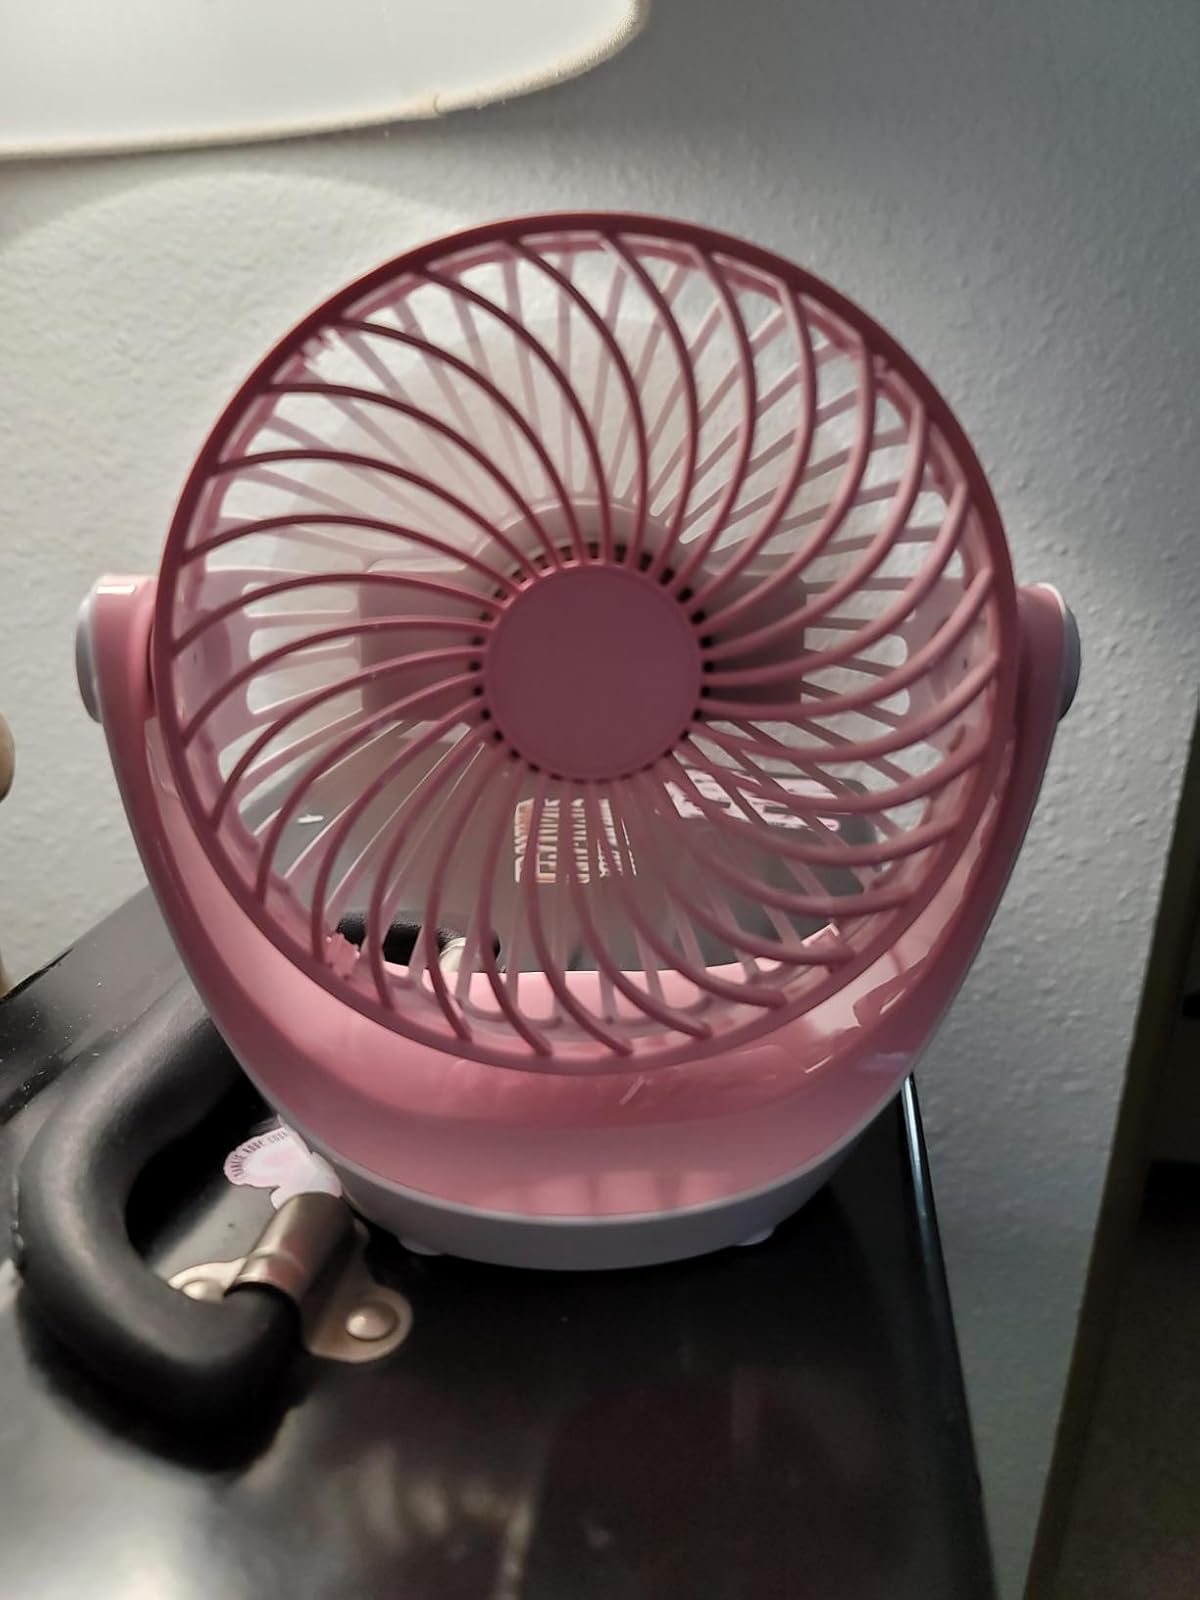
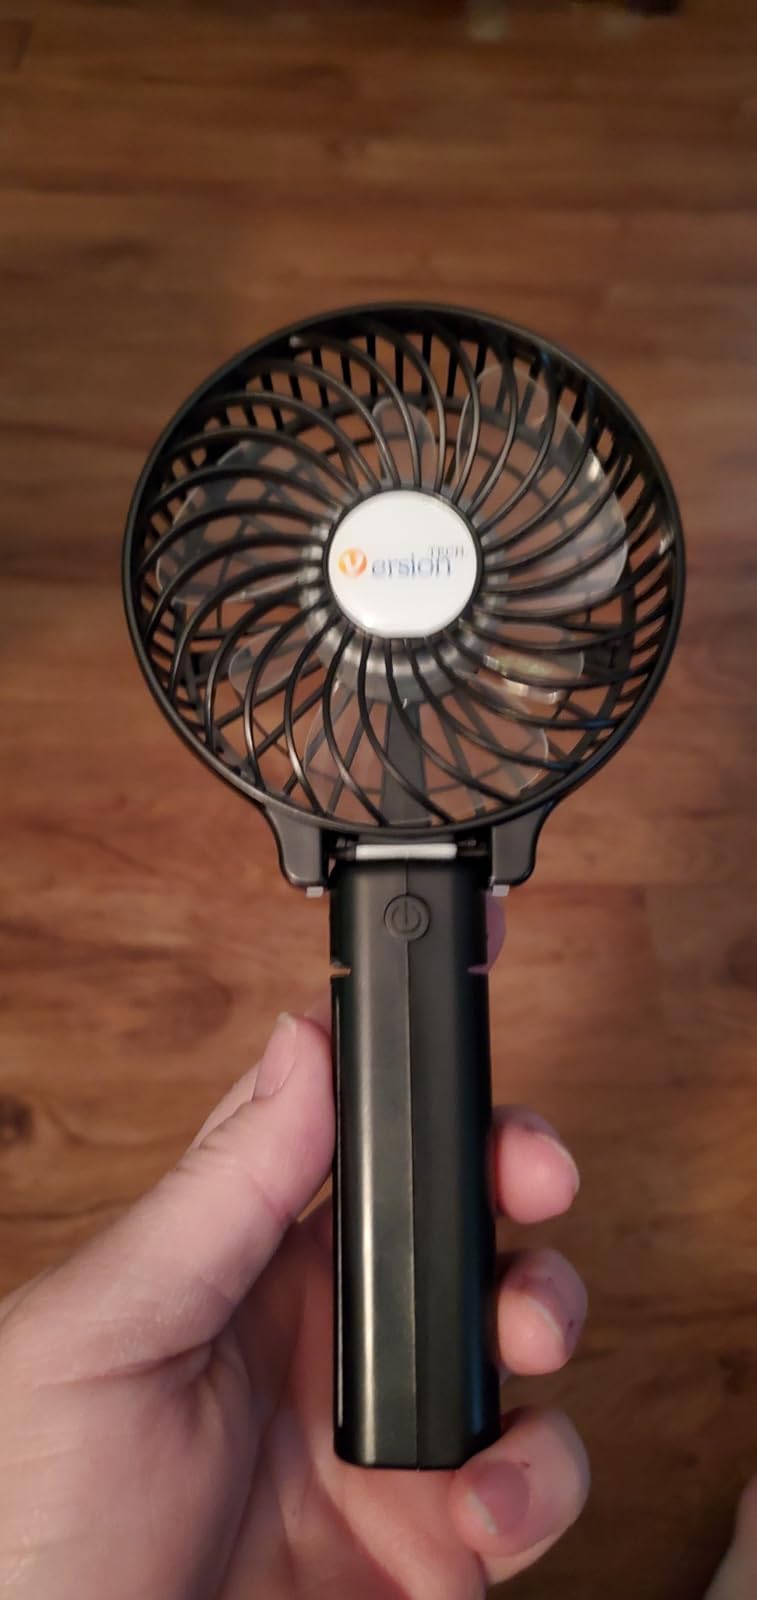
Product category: fan
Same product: no